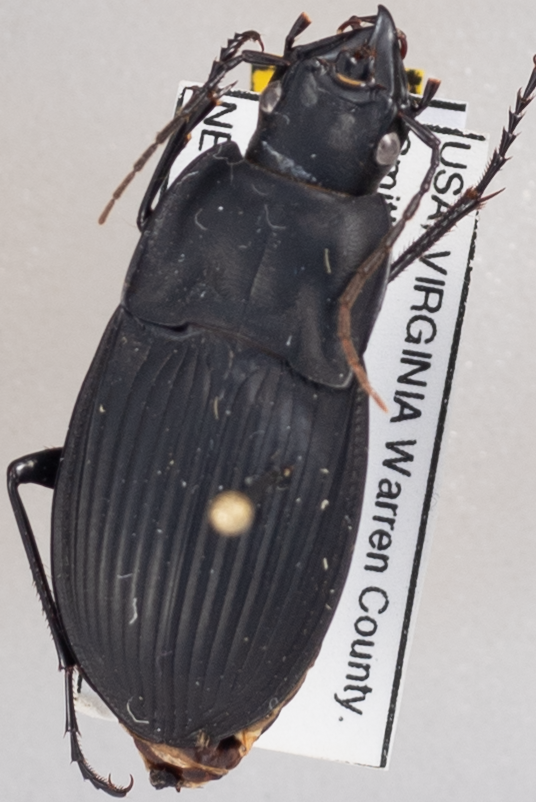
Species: Dicaelus dilatatus dilatatus
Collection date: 2018-07-05
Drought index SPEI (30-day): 1.642
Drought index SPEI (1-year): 1.204
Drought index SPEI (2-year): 1.01